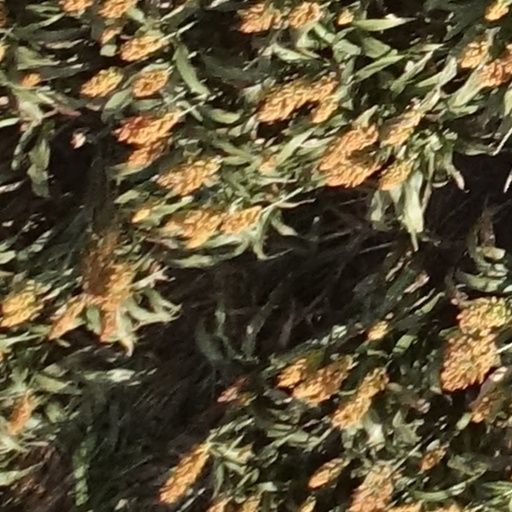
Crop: sorghum